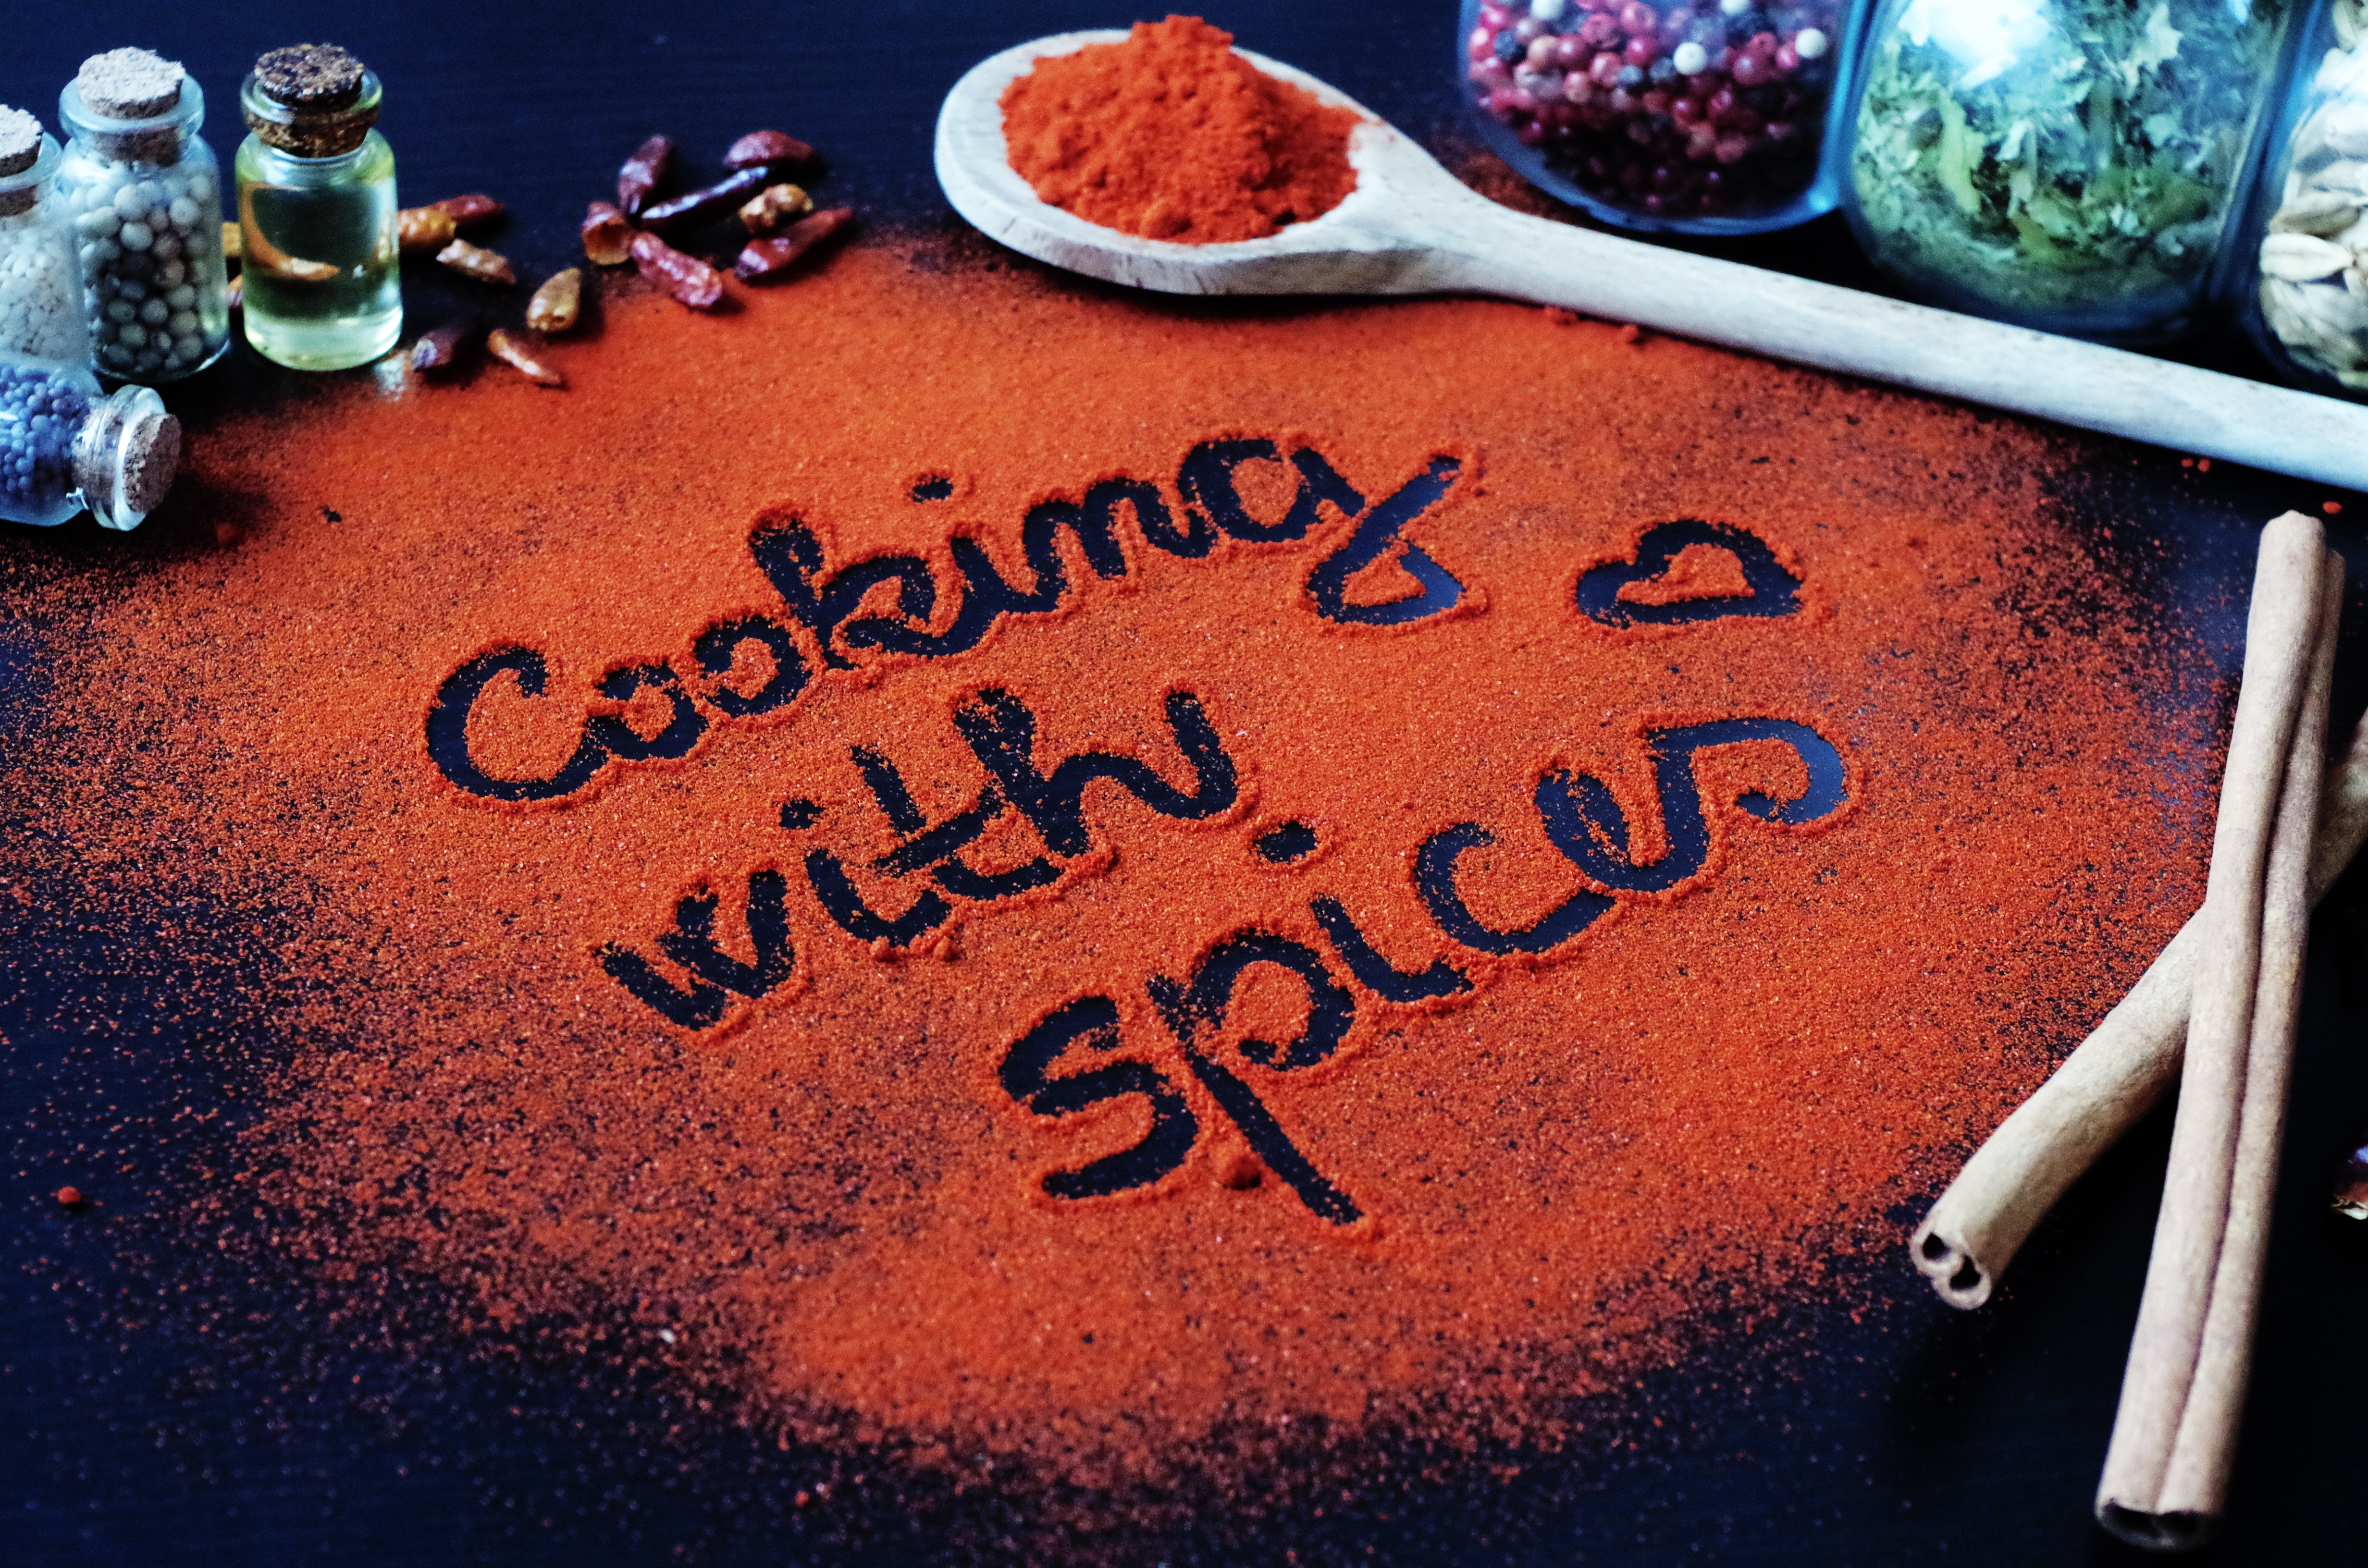
advertising, love, pepper, red, cooking, color, colorful, brand, font, emotion, paprika, the inscription, the smell of, cayenne pepper, colorful spices